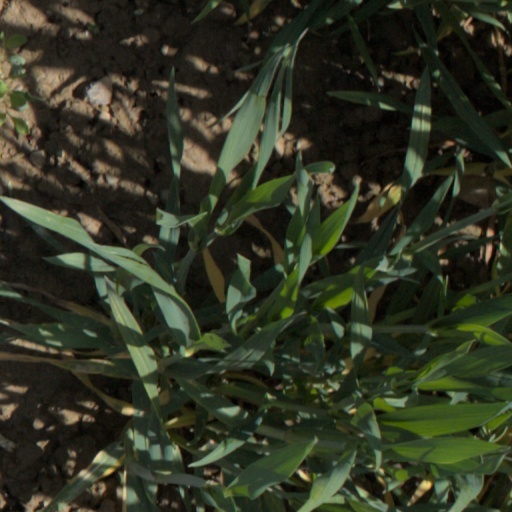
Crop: wheat